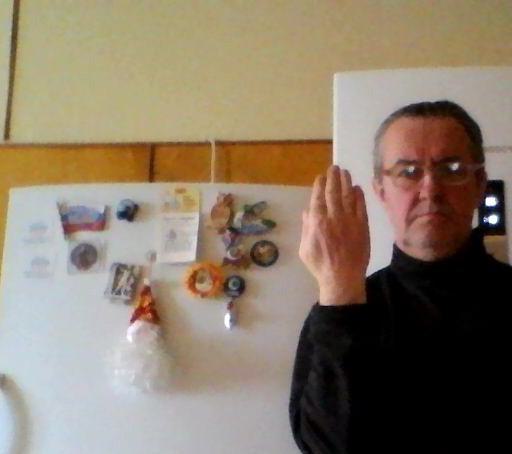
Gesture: stop_inverted